Chilean–Peruvian territorial dispute

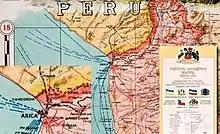
1941 Chilean map of the border area labelling the border point as 'CONCORDIA'.

The Department was abolished under Arturo Alessandri's administration by law No. 3,802 on September 22, 1921. On September 1, 1925, at exactly 10 am, Chile handed over the former Department to Peru in a ceremony that took place in the main square, with representatives from both countries present: with representing Chile, Manuel de Freyre y Santander representing Peru, and General Pershing representing the United States.